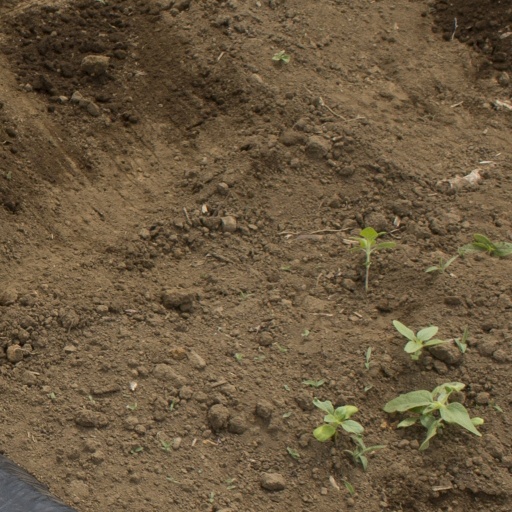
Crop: Jerusalem artichoke